USS Iowa (BB-4)

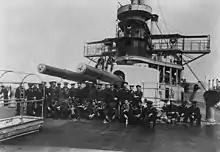
"Iowa"s forward main battery turret; one of her secondary turrets is visible at right

"Iowa" was armed with a main battery of four /35 caliber guns mounted in two twin-gun turrets that were mounted on the centerline, one forward and the other aft of the superstructure. The built-up guns were the Mark II type, which were placed in elliptical Mark III turrets. The training gear was hydraulically operated, but elevation was hand-operated only. The gun mounts allowed elevation to 14 degrees and depression to −5 degrees; to reload the guns, they had to be returned to 3 degrees elevation. The ammunition hoists that retrieved shells and propellant charges from the magazines were also hydraulically operated. The guns fired an shell with a charge of brown powder. Muzzle velocity was , and at the muzzle, the shells could penetrate up to of mild steel; at a range of , their penetration capability fell to . The average rate of fire was one shot every five minutes, though fresh, well-trained crews could achieve rates as fast as one shot every three minutes.